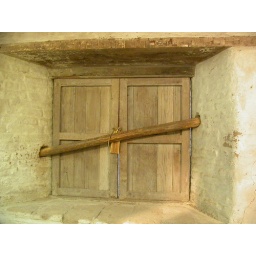
Barred window in the thick exterior walls of the Sonoma Mission